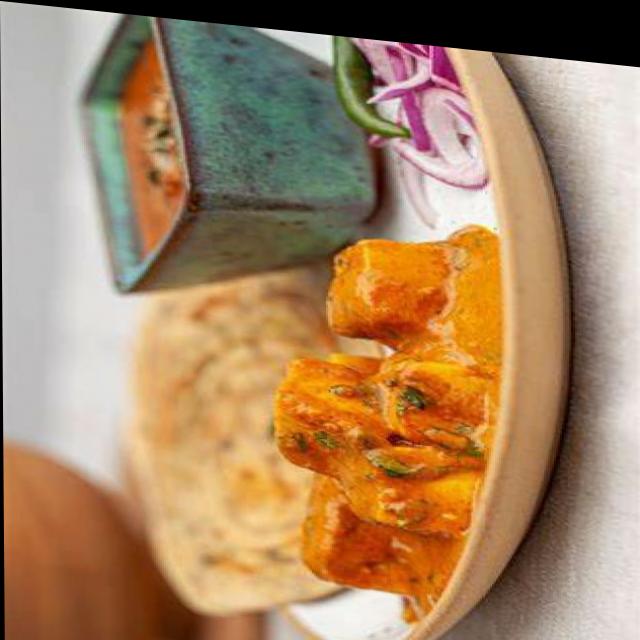
Dish: shahi_paneer